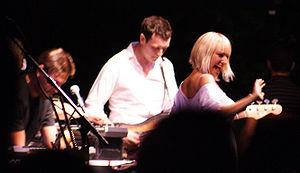
Le downtempo est un genre de musique électronique similaire à l'ambient, relativement lent et mélodieux. Le style émerge au début des années 1990 avec des groupes tels que Kruder & Dorfmeister ou Thievery Corporation. Il était souvent joué dans les bars et clubs chill-out, voire certaines raves ou autres fêtes extérieures. Il s'est depuis popularisé, et on peut le retrouver dans de nombreuses ambiances commerciales hypes, à l'instar de l'easy listening. Un groupe comme Tosca devenait ainsi assez célèbre au début des années 2000 pour être évoqué par le Washington Post.
Lady Croissant est un album live de la chanteuse australienne Sia, sorti en avril 2007 sous le label Astralwerks. Appelé un mini-album par Astralwerks, Lady Croissant contient un enregistrement studio, Pictures, ainsi que huit morceaux live enregistrés lors d'un concert en avril 2006 au Bowery Ballroom à New York. L'album comprend huit chansons écrites ou co-écrites par Sia, ainsi qu'une reprise de la chanson de Ray Davies I Go to Sleep, dont un enregistrement studio apparait en 2008 sur l'album Some People Have Real de Sia. L'album est produit par Dan Carey, mixé par Jon Citron et Taz Mattar aux Sarm Studios à Londres, et matricé par Emily Lazar et Sarah Register à The Lodge dans la ville de New York. Lady Croissant reçoit un accueil mitigé de la part des critiques. Un single est issu de l'album, Pictures, sort exclusivement sous le label American Eagle Outfitters le 27 novembre 2006.
Zero 7 est un groupe britannique de musique électronique orienté trip hop et downtempo, formé de deux Londoniens : Henry Binns et Sam Hardaker. Ils se font d'abord remarquer en 1997 grâce à leur remix de Climbing Up the Walls de Radiohead.